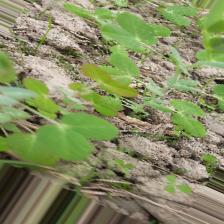
Label: Normal